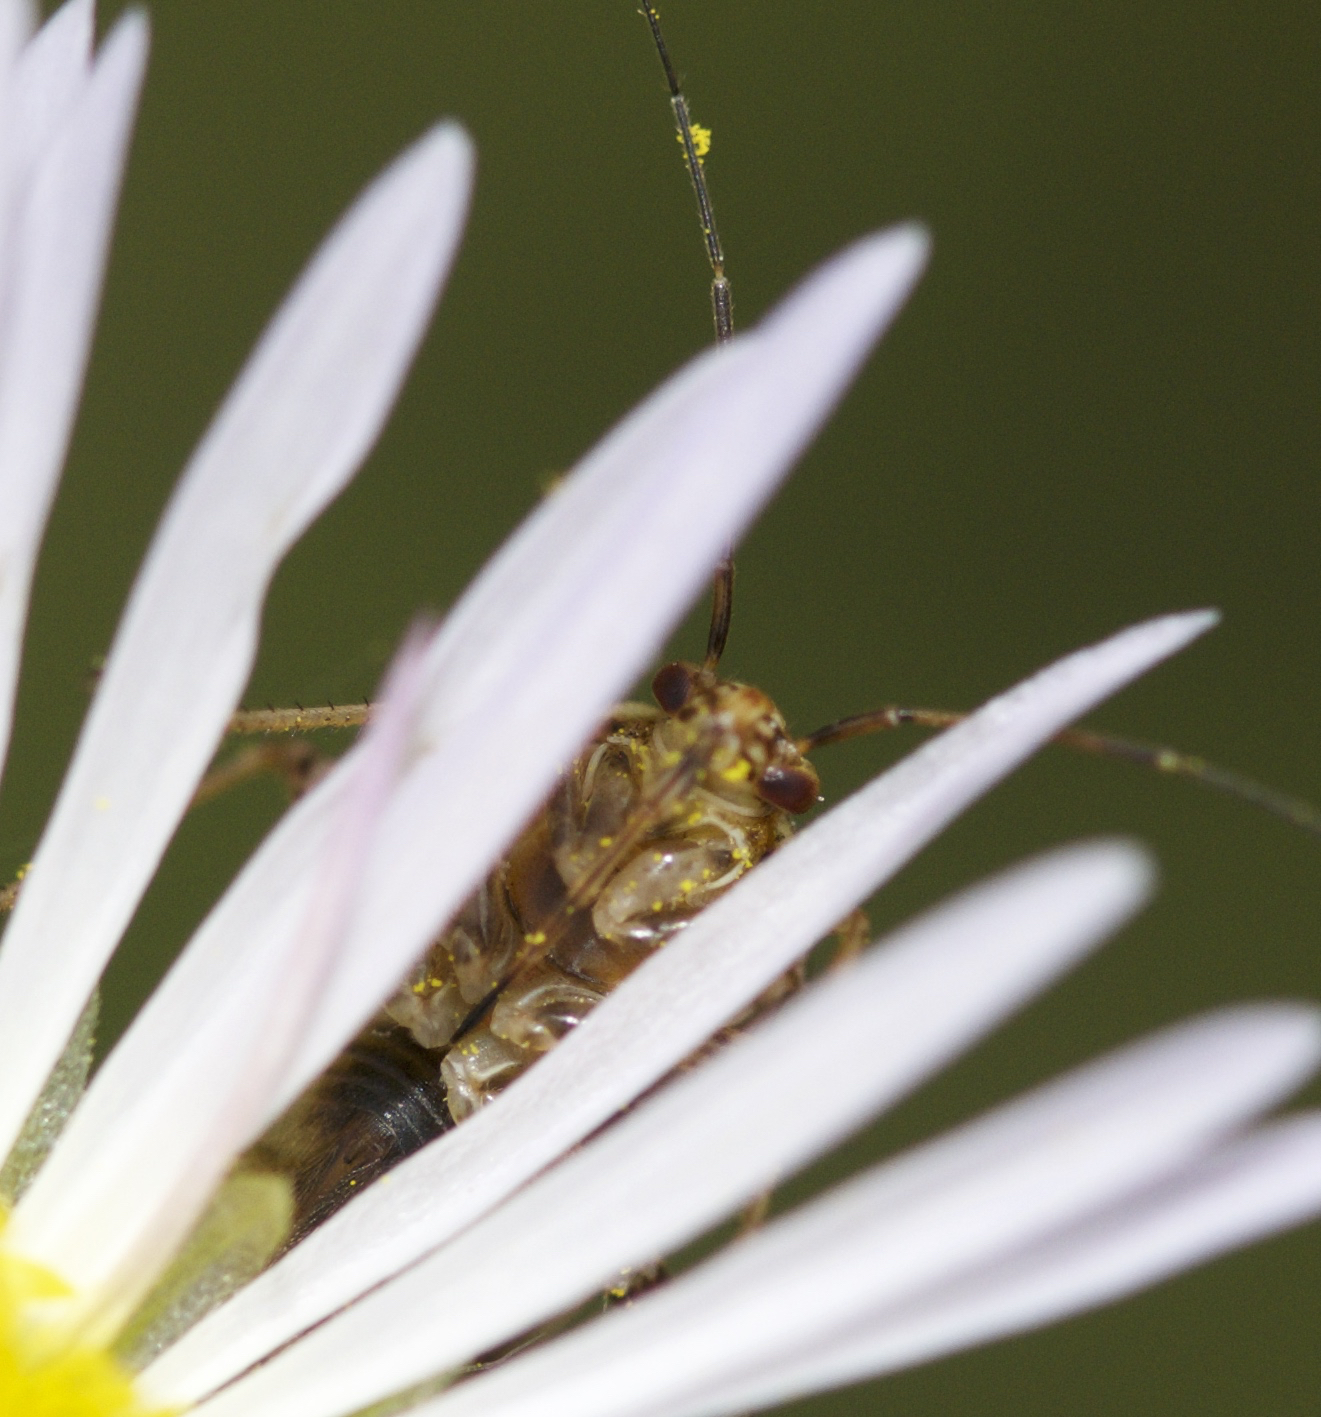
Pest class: lygus_bug